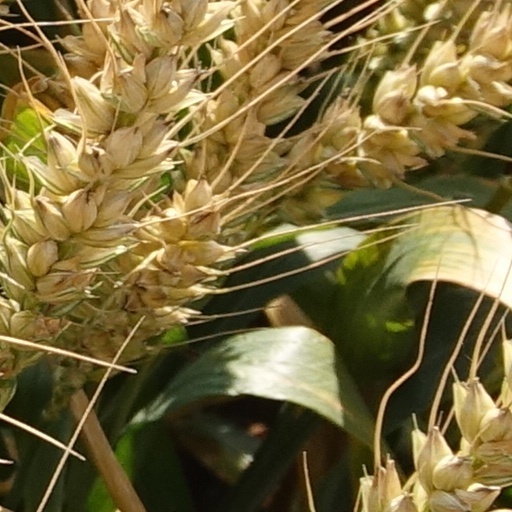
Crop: wheat